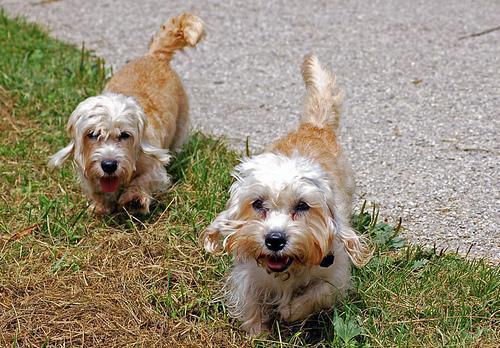
Dandie_Dinmont